Extrajudicial killing

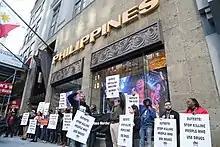
Protest against the Philippine war on drugs in front of the Philippine Consulate General in New York City, October 2016

Extrajudicial killings and death squads are common in Brazil. Senator Flávio Bolsonaro, son of President Jair Bolsonaro, was accused of having ties to death squads.